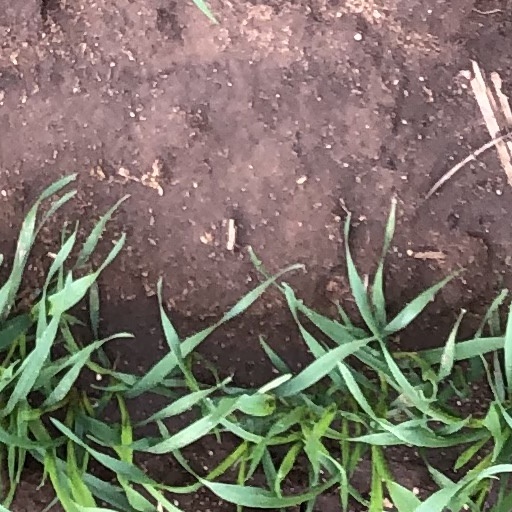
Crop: wheat